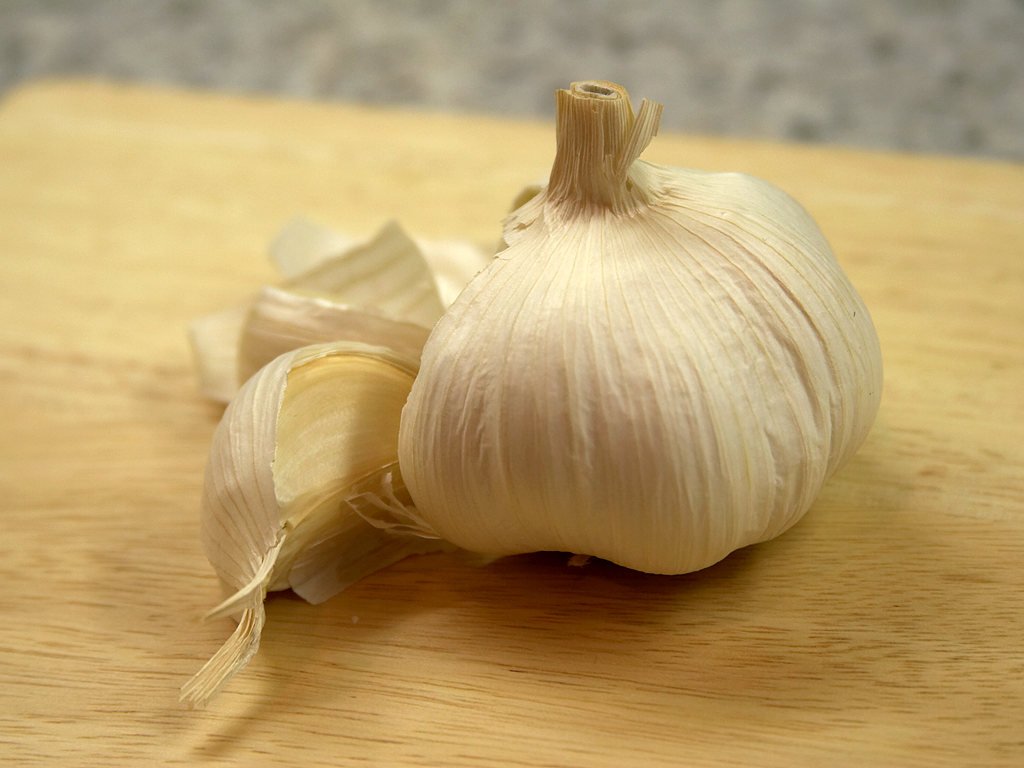
sharp, plant, flower, food, spice, ingredient, garlic, produce, vegetable, healthy, onion, cook, vegetables, frisch, aromatic, flowering plant, shallot, clove of garlic, grass family, land plant, onion genus